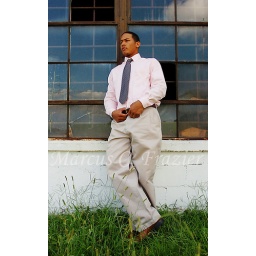
Well dress young man standing in grass next toold building.